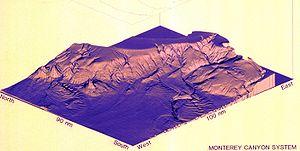
Le canyon de Monterey est un canyon sous-marin de la baie de Monterey en Californie.